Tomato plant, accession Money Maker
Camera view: bottom (45 deg); turntable rotation: 300 degrees
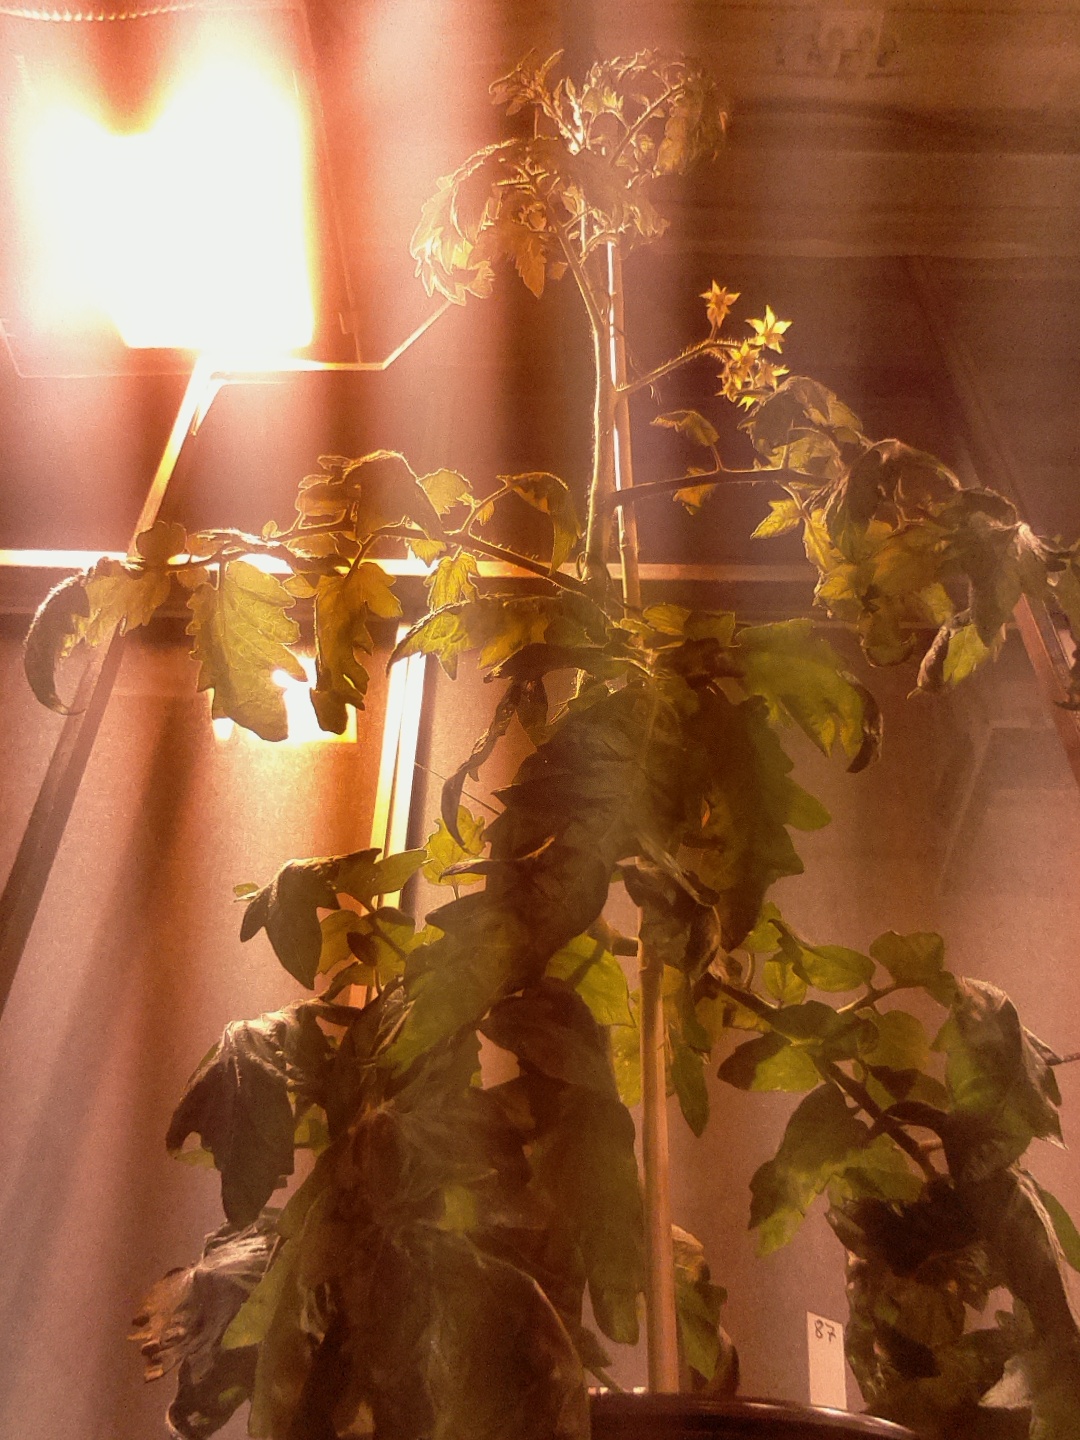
BBCH growth stage 69: End of flowering, 90%-100% of flowers open, more petals falling